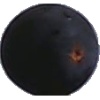
Label: Grape Blue 1